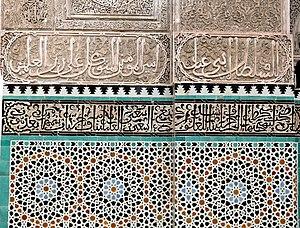
Le zellige est une mosaïque dont les éléments, appelés tesselles, sont des morceaux de carreaux de faïence colorés. Ces morceaux de terre cuite émaillée sont découpés un à un et assemblés sur un lit de mortier pour former un assemblage géométrique. Le zellige, utilisé principalement pour orner des murs ou des fontaines, est un composant caractéristique de l'architecture mauresque, originaire du Maroc, présent en Andalousie et dans de rares cas en Algérie et en Tunisie.